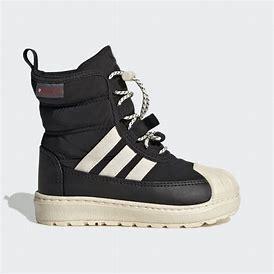
Brand: adidas
Model: originals BP Adidas Originals Superstar 360 C